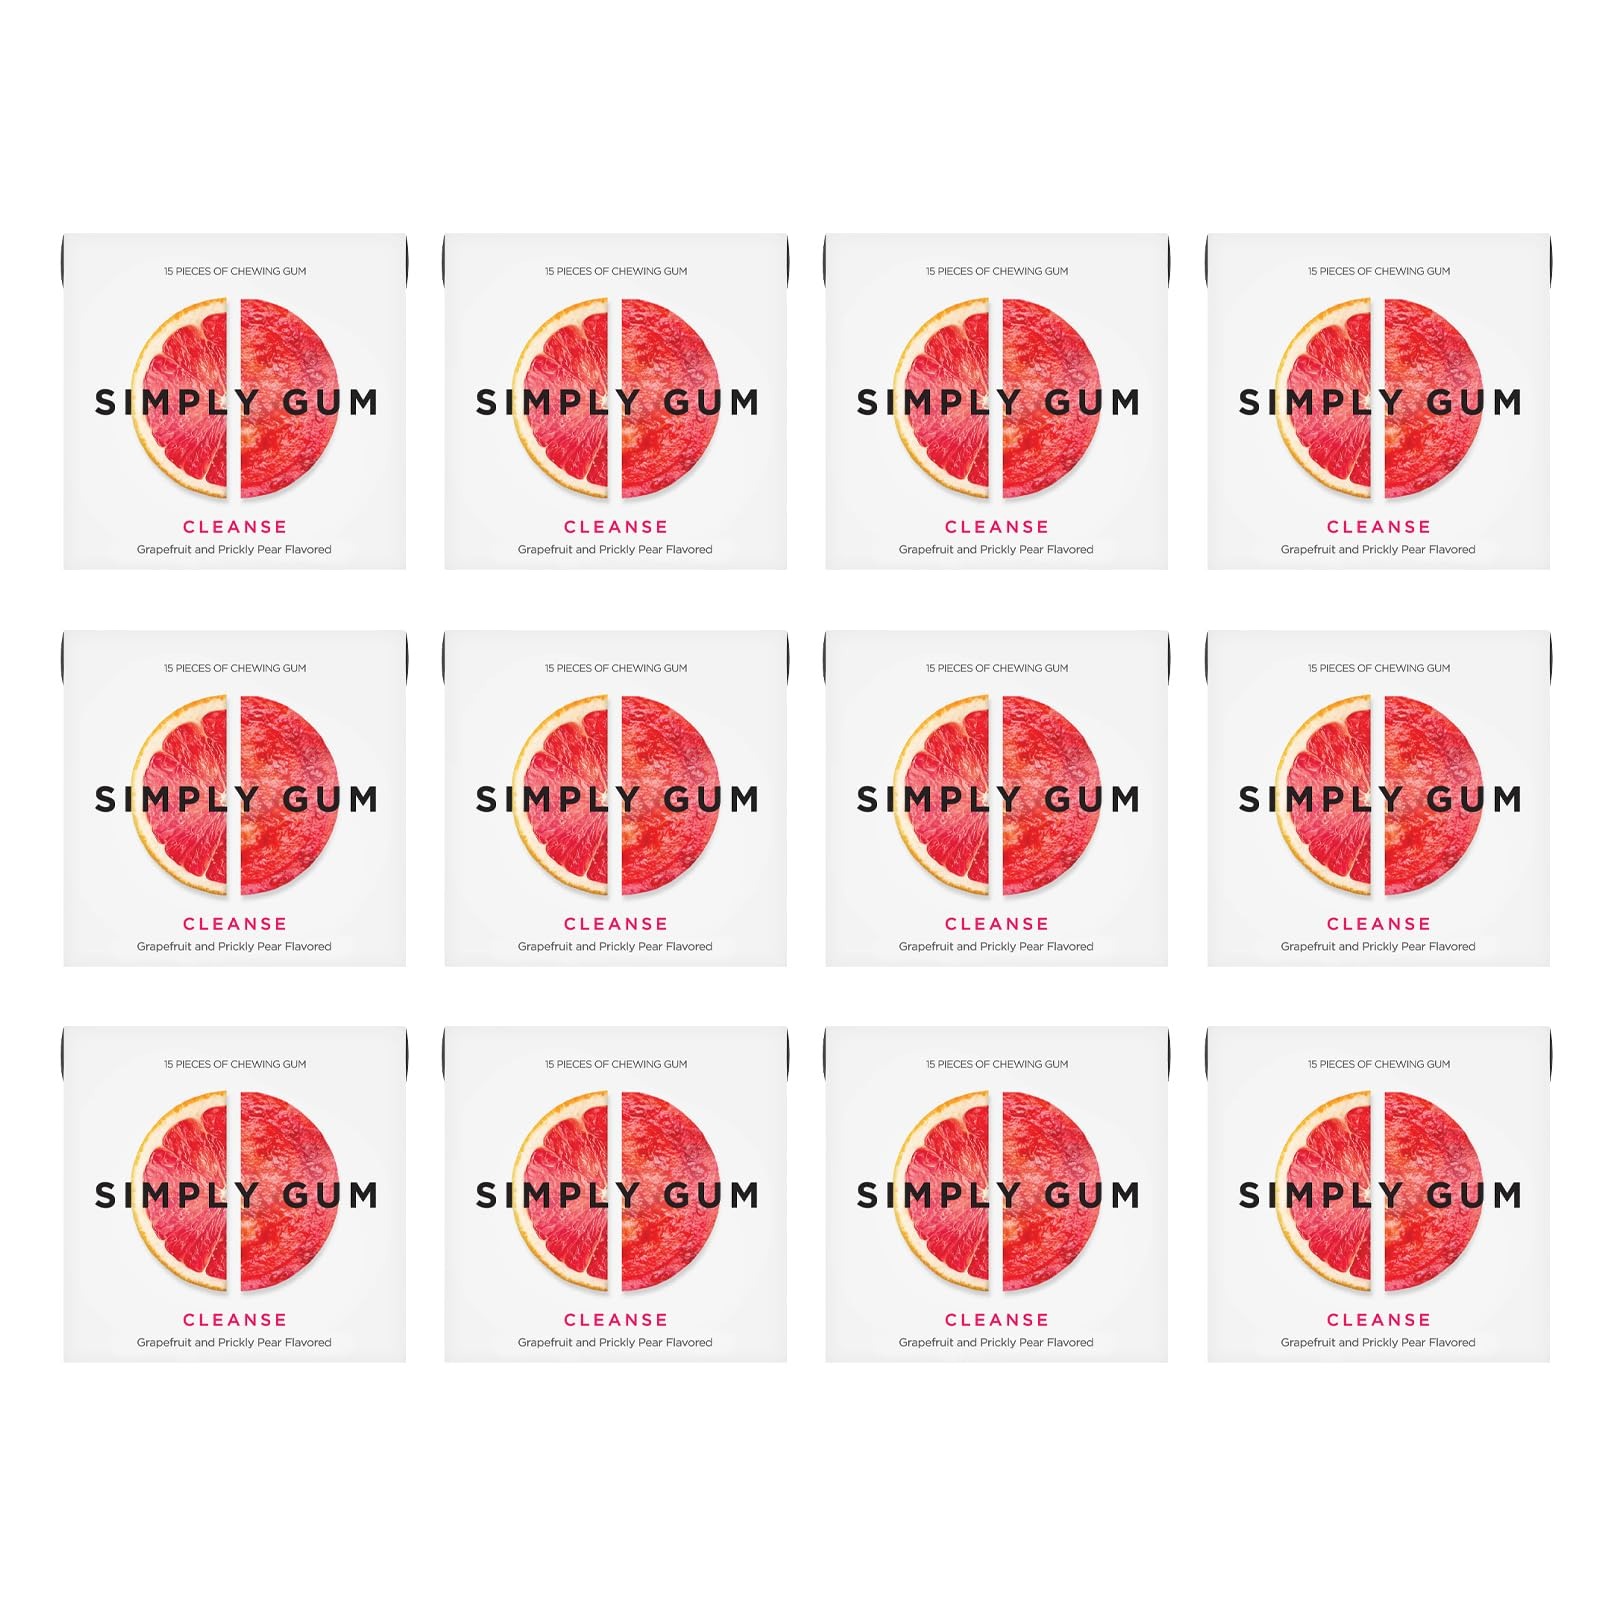
Item Name: Simply Gum | Grapefruit (Cleanse) | Pack of Twelve (180 Pieces Total) | Synthetic Free + Aspartame Free + non GMO
Bullet Point 1: DID YOU KNOW THAT MOST OTHER GUM IS MADE WITH A SYNTHETIC PLASTIC BASE? Not ours! We use a naturally derived tree-sap (chicle) base instead. We'll never use artificial or synthetic ingredients in our gum.
Bullet Point 2: A DIFFERENT CHEW: Our gum is softer and has a more subtle flavor than typical gum. It’s the way gum used to be made- with no artificial flavors or colors added! It’s handcrafted in our factory in NYC so each piece is unique.
Bullet Point 3: CLEANSE: Our best selling Grapefruit Prickly Pear Combo is a fruity citrus blend with a hint of spice. Includes: 12 packs of Cleanse with 15 pieces each (180 total pieces).
Bullet Point 4: GOOD INGREDIENTS ONLY: Organic Raw Cane Sugar, Natural Chicle base (chicle, candelilla wax, citric acid), Natural Grapefruit and Prickly Pear Flavor, Organic Vegetable Glycerin, Organic Cayenne Pepper, Sea Salt, Organic Rice Flour. (Soy-Free, Nut-Free, Kosher, Vegan, Non-GMO, Aspartame-Free, Xylitol-Free).
Bullet Point 5: ABOUT SIMPLY: Simply is the unusually simple brand making unusually simple products. We started out as a gum company and now we make mints, gummies, and chocolates too- all using simple & delicious ingredients.
Product Description: Enjoy the clean and breath freshening taste of natural Wintergreen in every chew of our Wintergreen Gum. Unlike conventional gums loaded with synthetic ingredients, our simple formula contains only real ingredients you can trust. Made from a naturally chewy tree sap (Chicle) instead of plastic like most other gums, Simply Wintergreen Gum delivers a crisp and clean flavor with every chew. No chemical aftertastes from artificial sweeteners like aspartame, our gum is sweetened with organic cane sugar. Chew Simply, not plastic.
Value: 180.0
Unit: Count

Price: 17.99